Salford Cathedral

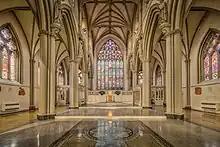
Interior of the Cathedral

St. John's Church, Salford, was built between 1844 and 1848 to designs of Matthew Ellison Hadfield (1812–1885) of Weightman and Hadfield of Sheffield, by Benjamin Hollins of Manchester. Hadfield's design for St. John's, the first cruciform Catholic church to be built in England since the Reformation, was closely modelled on a number of noted medieval churches. The "west" (actually south) front and nave are copied on a reduced scale from Howden Minster in the East Riding of Yorkshire; the choir and sanctuary are closely modelled on those of Selby Abbey in North Yorkshire; the decorations of the groined vault are copied from the church of St Jacques in Liège, Belgium; the tower and spire, the latter the tallest in Lancashire at the time of building, are derived from the church of St Mary Magdalene, Newark-on-Trent in Nottinghamshire.